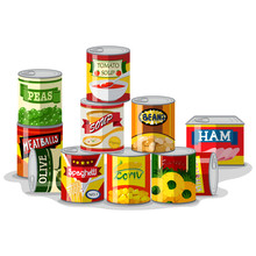
Label: metal